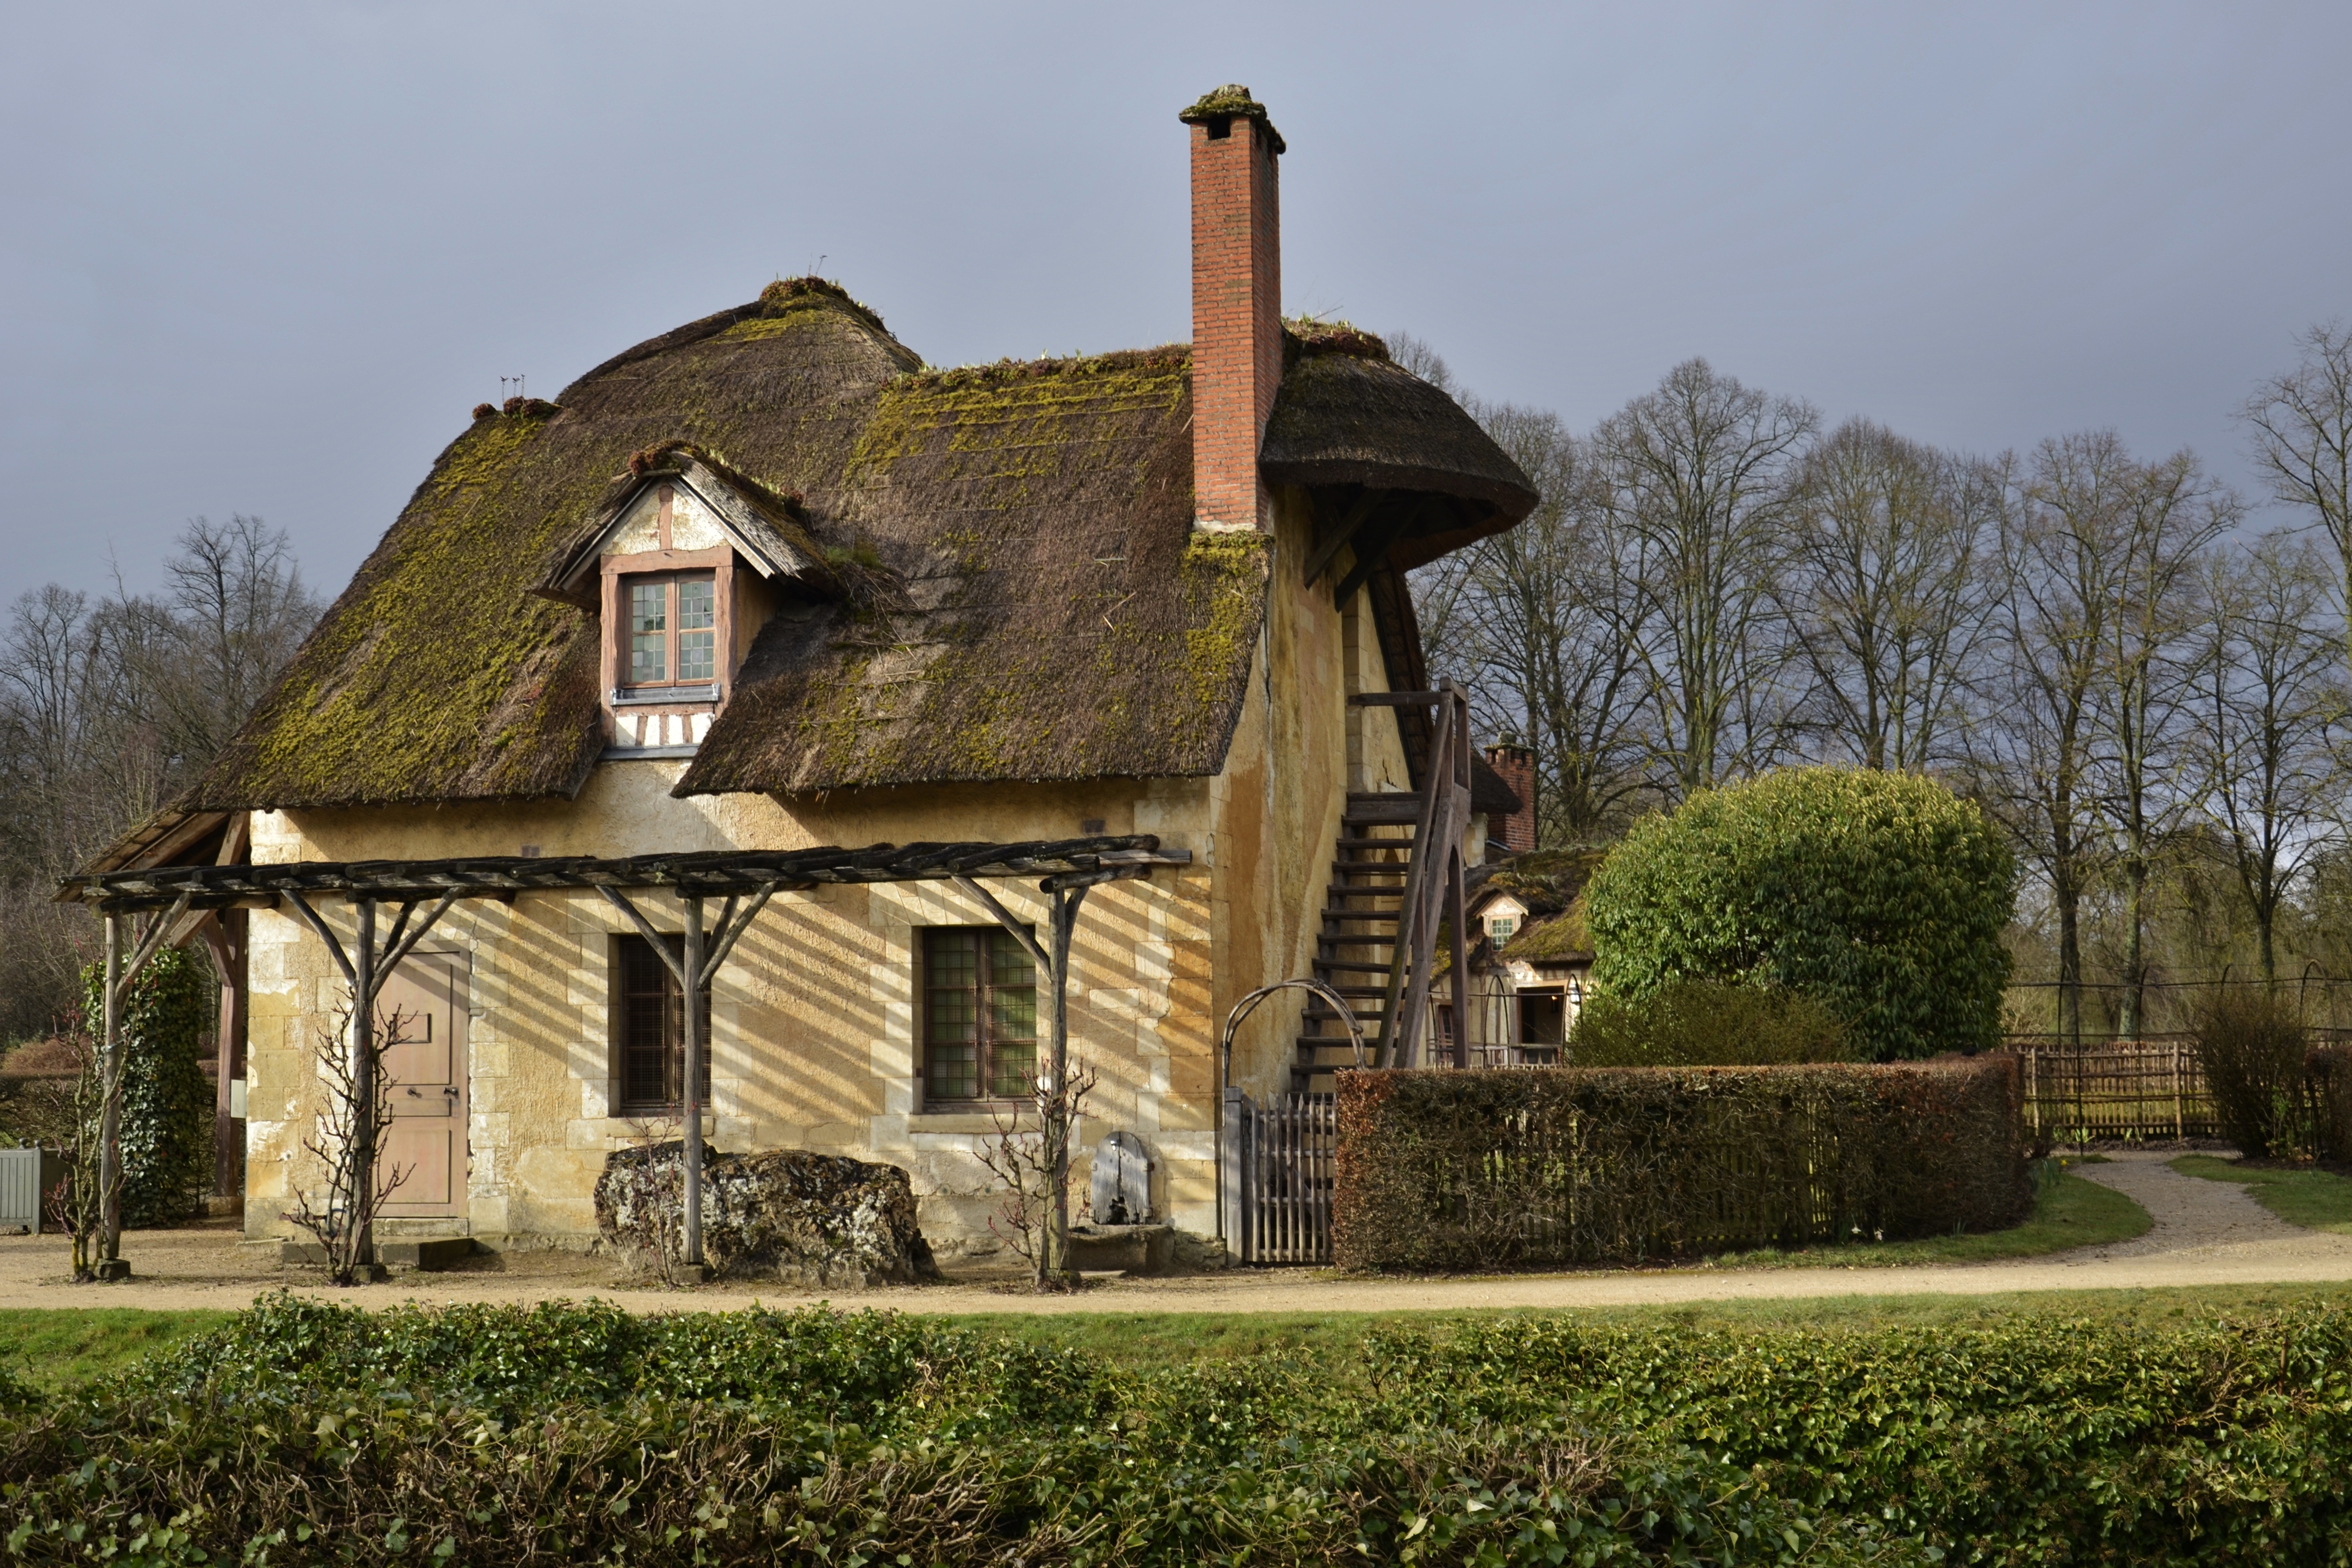
landscape, architecture, farm, mansion, house, building, home, travel, france, europe, cottage, landmark, property, chapel, french, farmhouse, european, estate, rural area